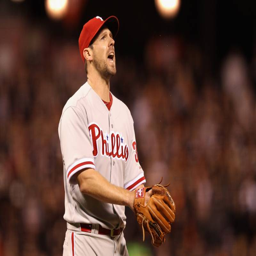
baseball player became the fourth pitcher to throw innings this century on wednesday night .